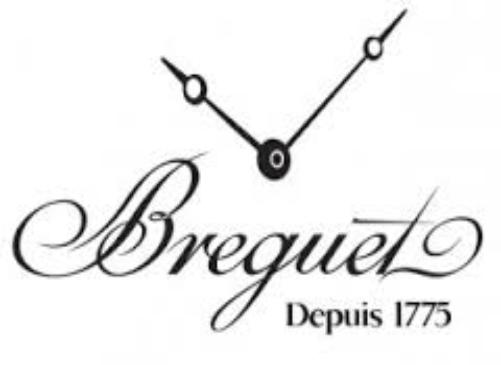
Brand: Breguet
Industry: Electronic